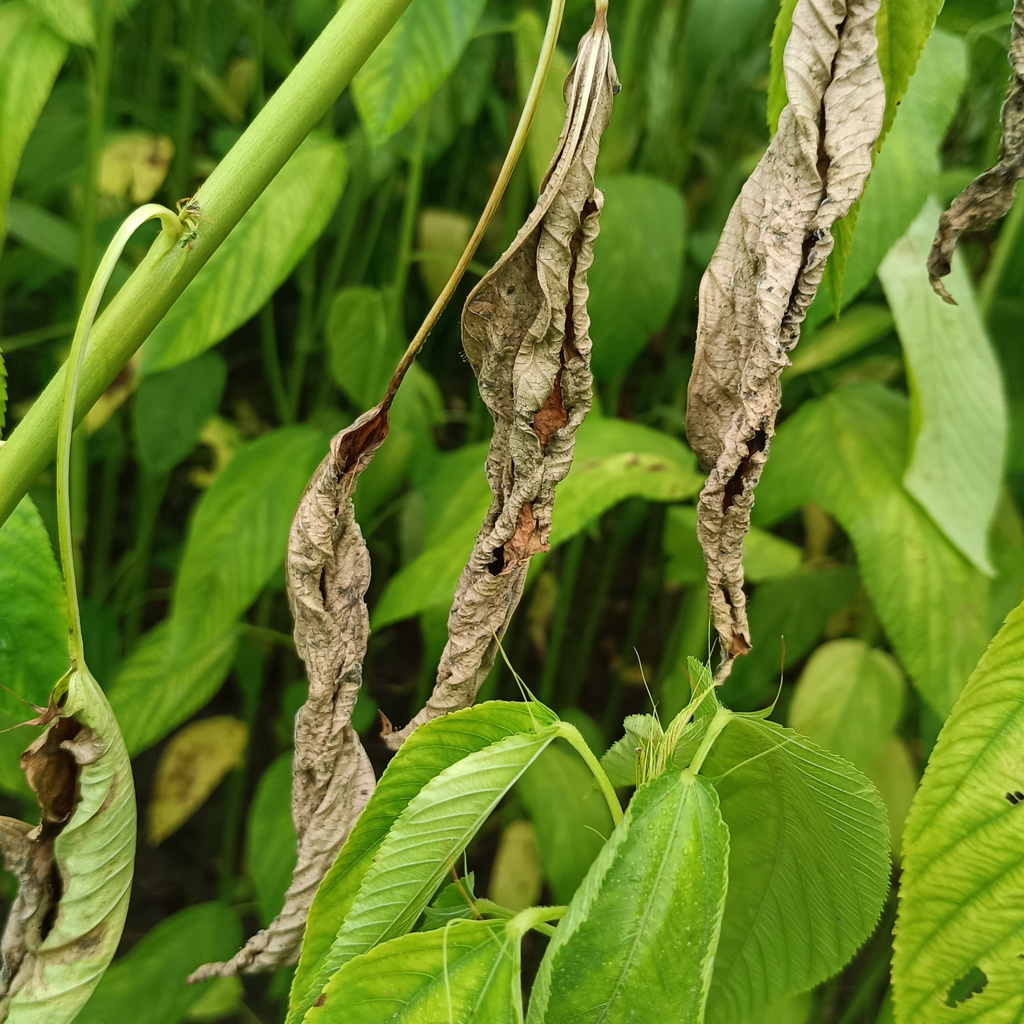
Label: Dieback